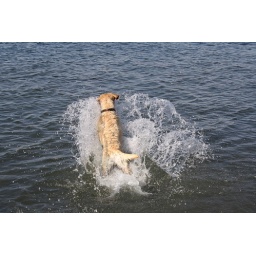
He doesn't get tired of jumping in after the ball like this.